Readability (service)

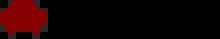
The Readability logo

Readability was an Internet-based "read it later" service launched in 2009 by Arc90. It ceased its 'bookmarklet' service on September 10, 2016, and discontinued its API service on December 10, 2016. It was similar to competitors Instapaper and Pocket in that it allowed the user to save an article from the web and read it later without the clutter of the original website. It started originally as a bookmarklet to remove clutter from webpages and reformat the main article text in a readable font and layout, but following the popularity of the bookmarklet, it evolved to become a service with an app.